Atsunai Station

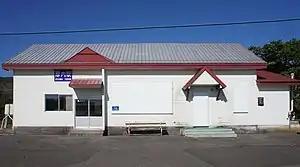

is a train station in Urahoro, Tokachi District, Hokkaidō, Japan.